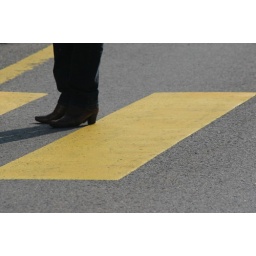
The day when the cows come home from the mountain pastures to the security of barns in advance of winter.